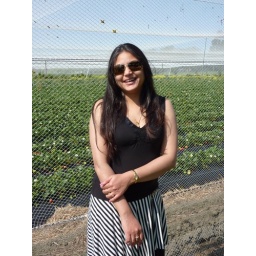
cute berry in strawberry field